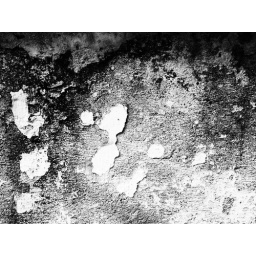
lot of old building near wing lee street and i esp love the texture of the wall